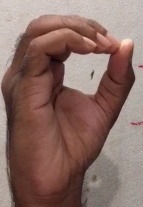
ASL sign: O